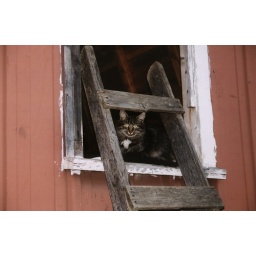
cat in window